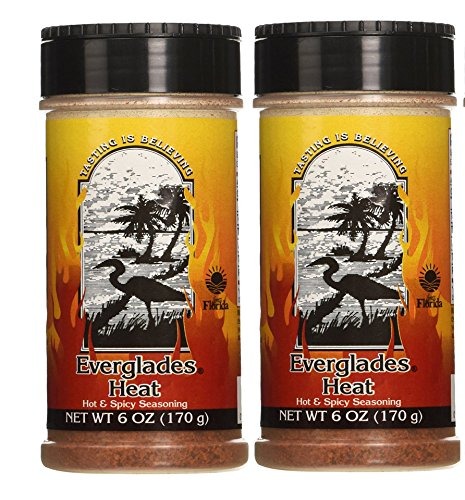
Item Name: Everglades Heat Hot & Spicy Seasoning, 6 Ounce (Pack of 2)
Value: 12.0
Unit: Ounce

Price: 8.2